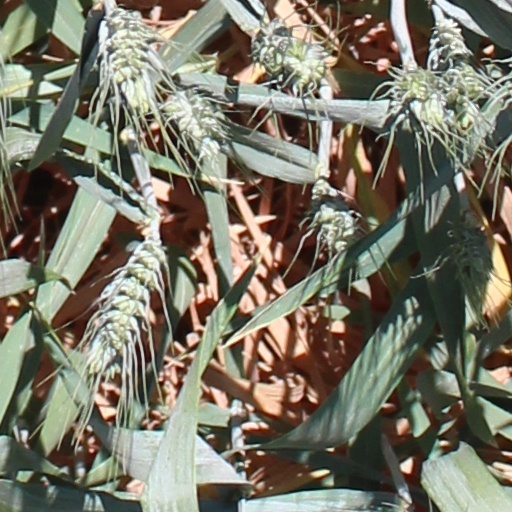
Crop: wheat